Identification studies of UFOs

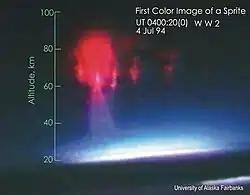
A sprite.

Many reports capture conventional, man-made objects. A Skyhook balloon has been postulated as an explanation for the Mantell UFO Incident, which led to the death of Captain Thomas Mantell.